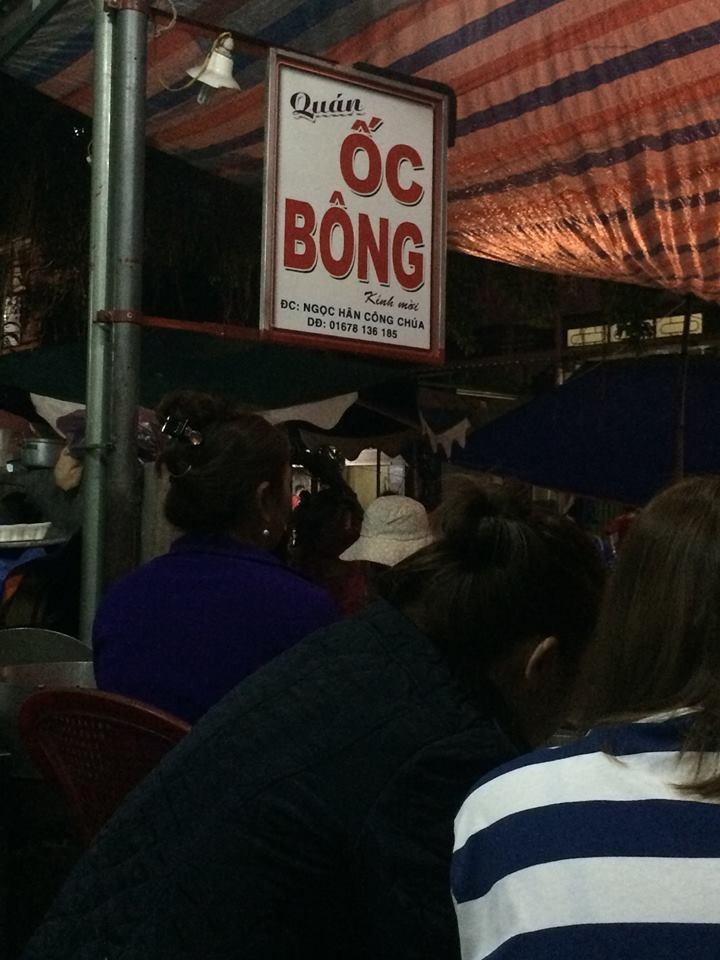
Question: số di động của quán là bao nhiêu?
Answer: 01678136185